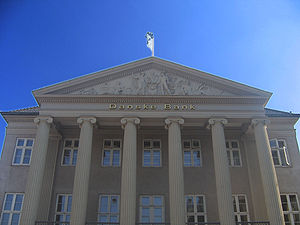
Kjøbenhavns Handelsbank
Erichsens Palæ
Kjøbenhavns Handelsbank A/S eller blot Handelsbanken blev stiftet i 1873 af grosserer D.B. Adler. Adler havde været medstifter af Privatbanken, som han forlod i 1866.